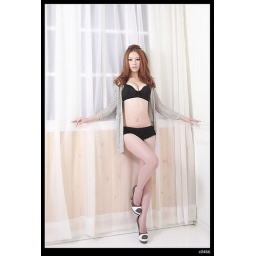
Nicole got pretty face and good figure,when she dressed black Underwear in studio, it was so charming and attractive